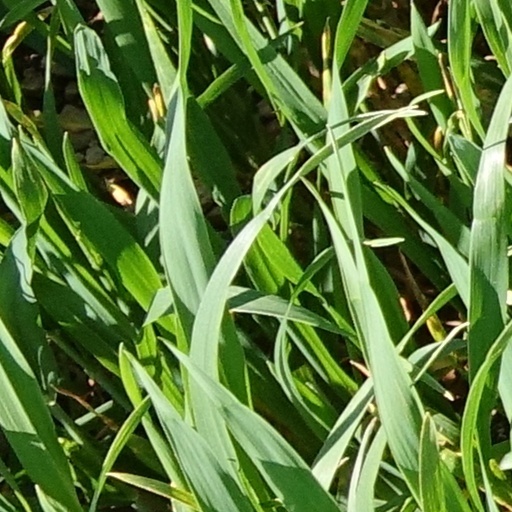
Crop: wheat